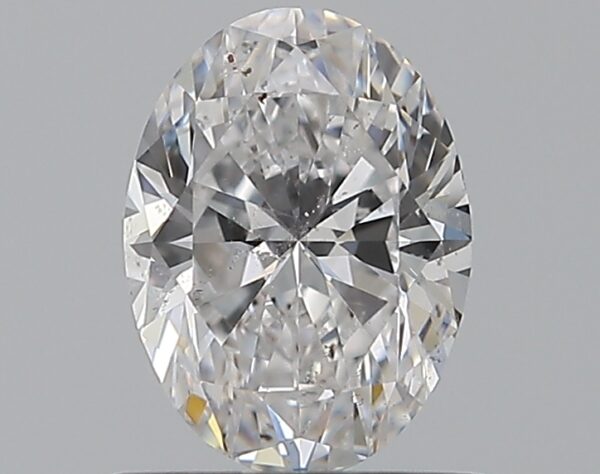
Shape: oval
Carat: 0.7
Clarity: SI2
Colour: D
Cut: EX
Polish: EX
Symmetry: VG
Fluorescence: F
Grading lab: GIA
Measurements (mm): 6.75 x 5 x 3.19